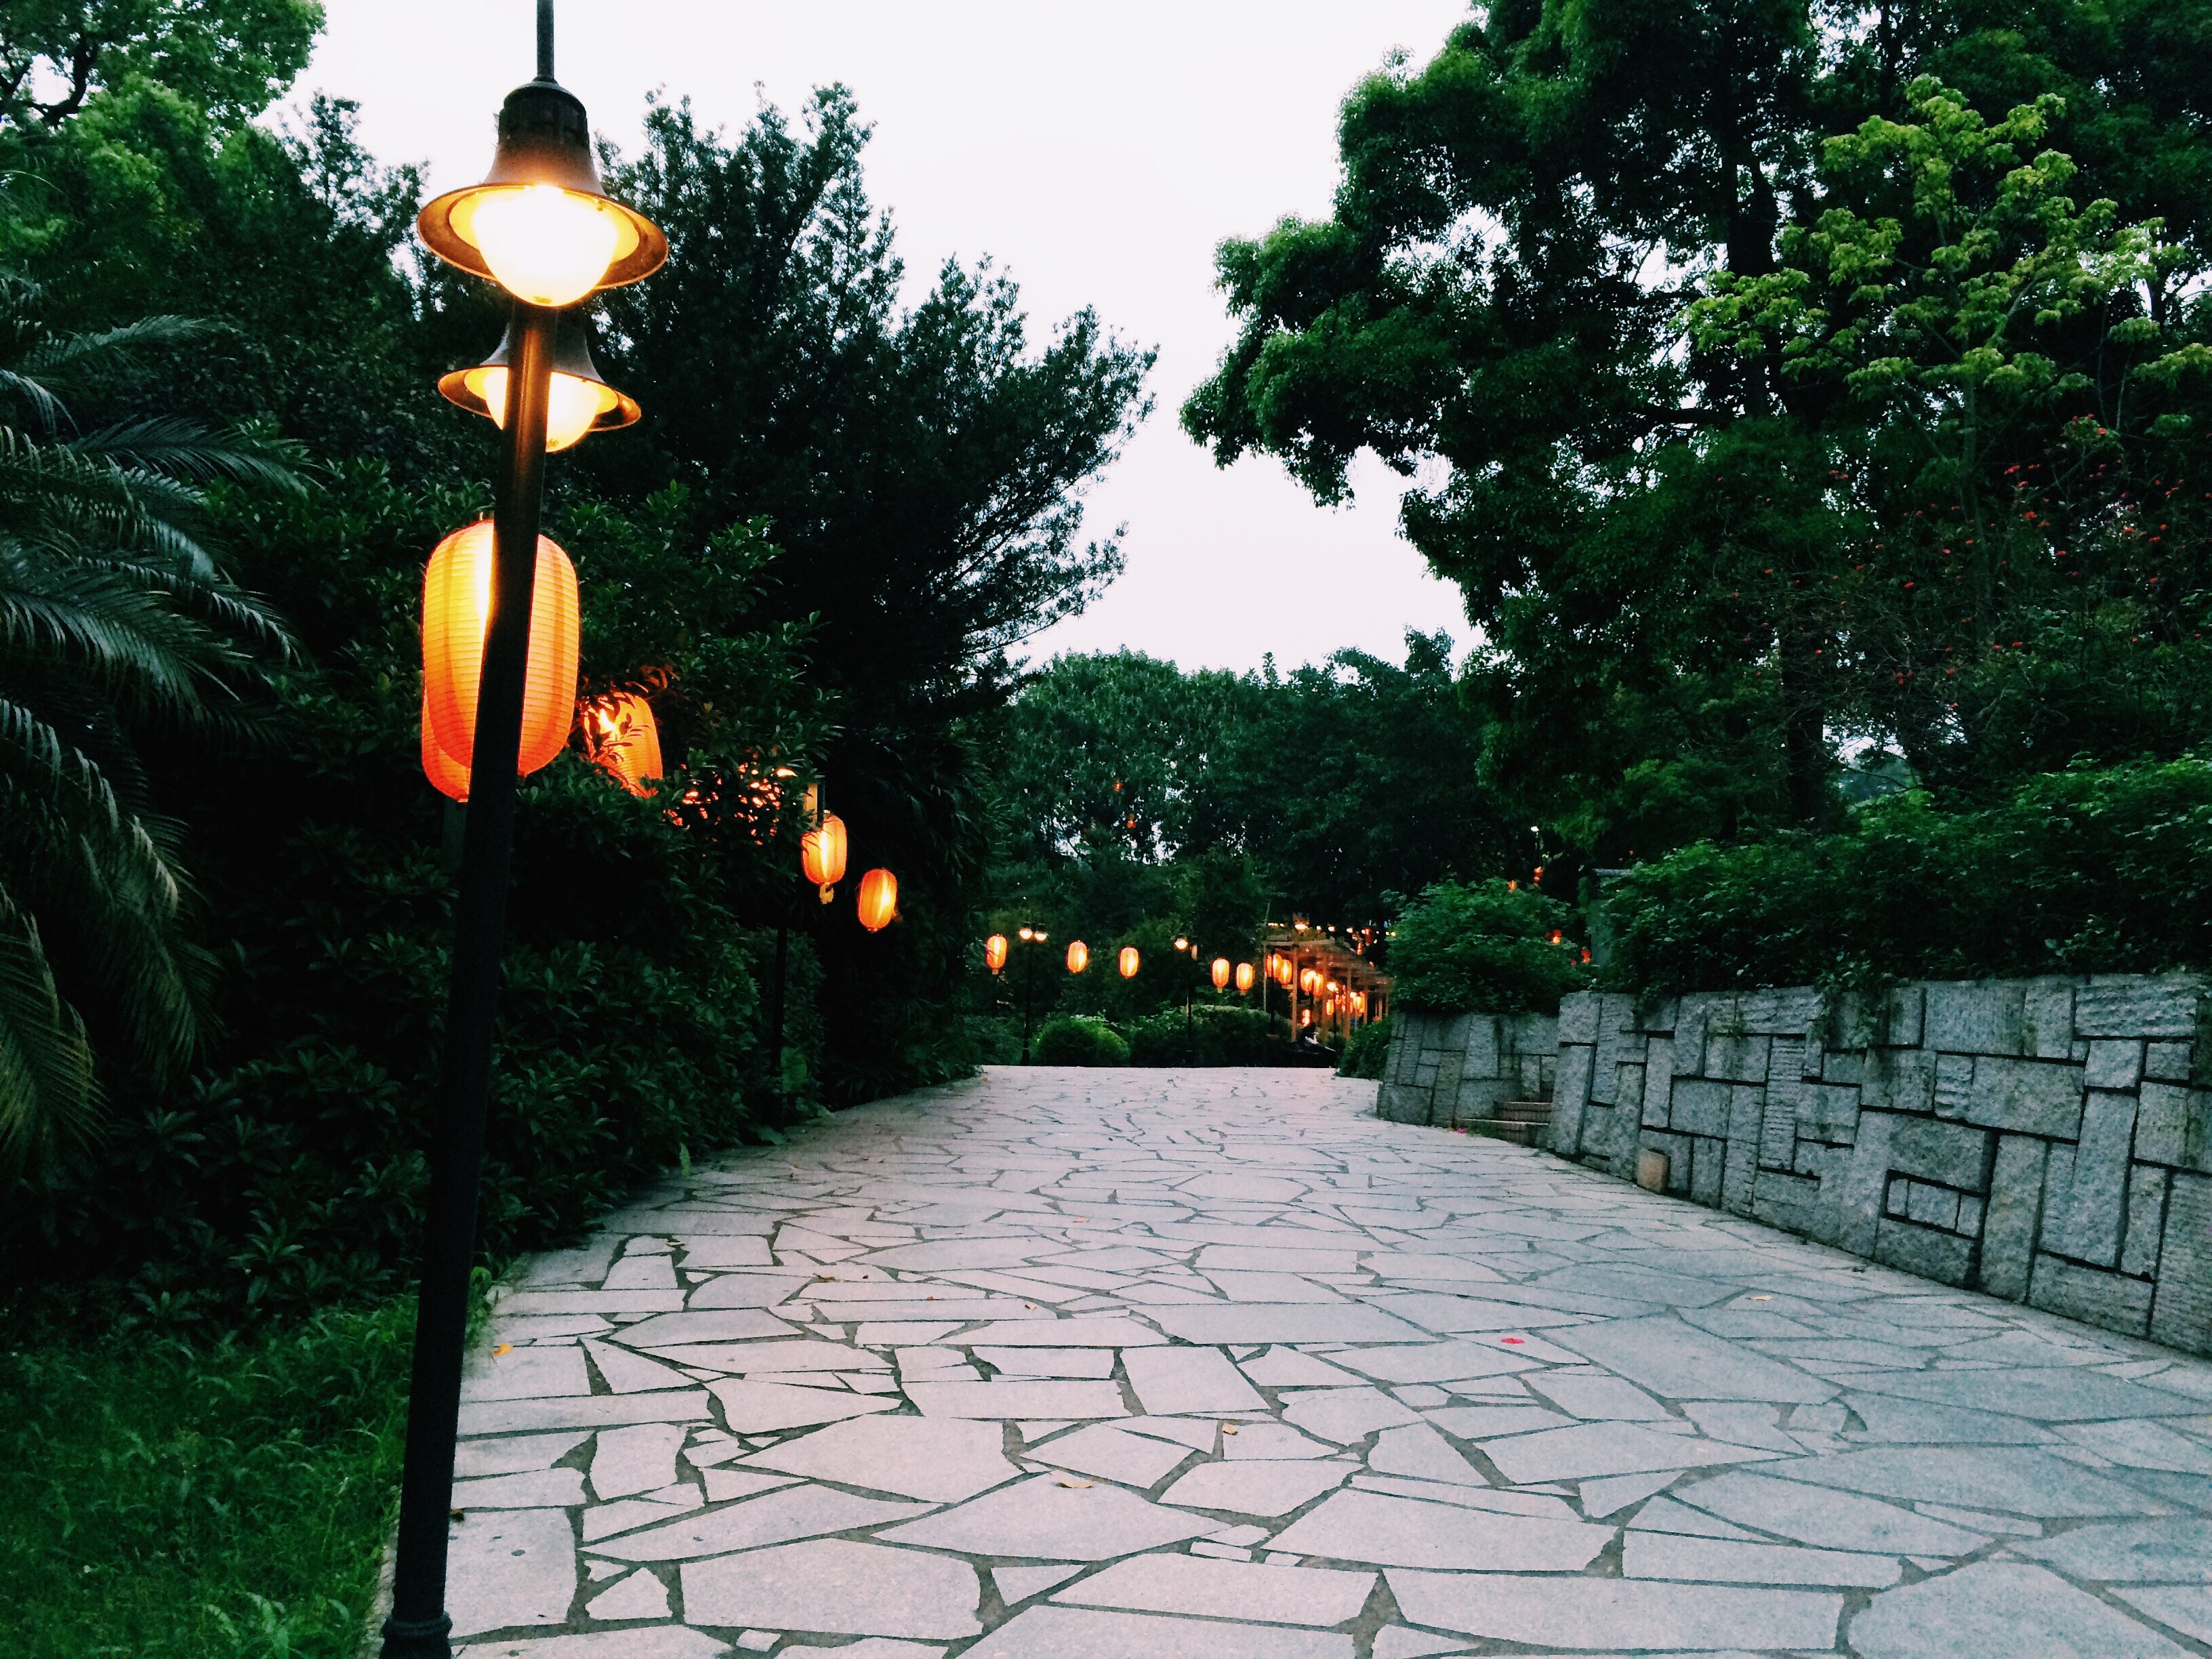
flower, walkway, backyard, garden, lighting, street lamp, courtyard, yard, street view, at dusk, outdoor structure